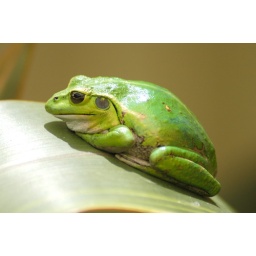
green tree frog taken in garden